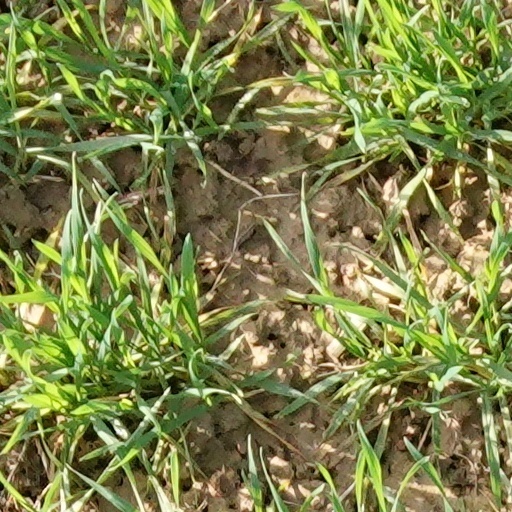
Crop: wheat